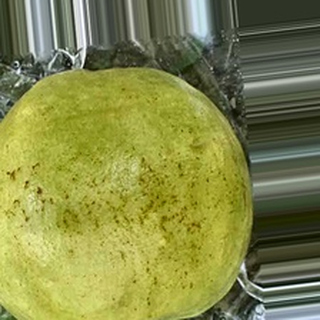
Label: healthy_guava